Lower Heyford

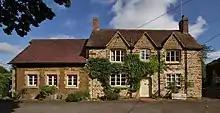
Former parish school in Market Square

In 1808 Lower Heyford had two dame schools, and by 1833 there were three more formal schools. A National School was built in Market Square and opened in 1867. The building was extended by the building of an extra classroom in 1894. In a reorganisation of schools in 1932, the National School became a junior school and senior pupils from Lower Heyford had to go to Steeple Aston. Lower Heyford school became a Church of England controlled school in 1952. It closed in 1974 and is now a private house.